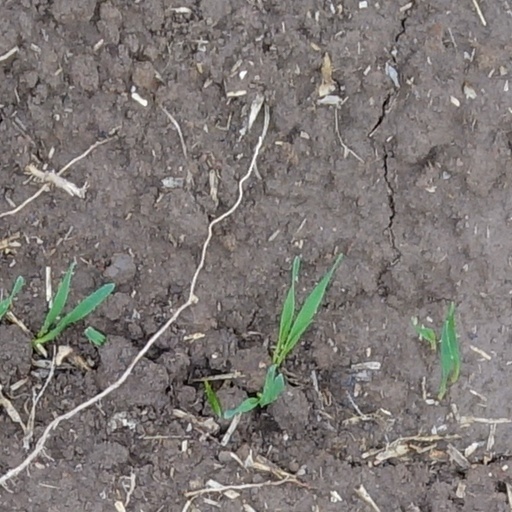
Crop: wheat